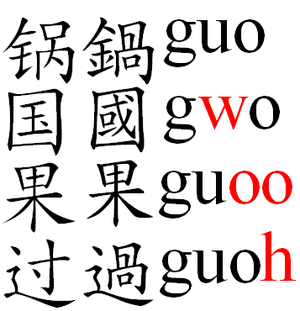
La romanisation des langues chinoises est l'utilisation de l'alphabet latin pour écrire la langue chinoise. Le chinois est écrit avec les caractères chinois depuis environ 1 500 av. J.-C. L'écriture chinoise ne rend pas directement la prononciation de la langue.